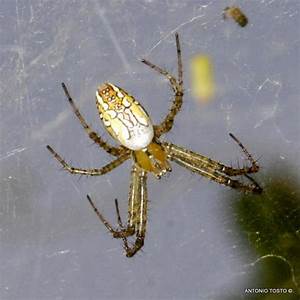
Label: ragno